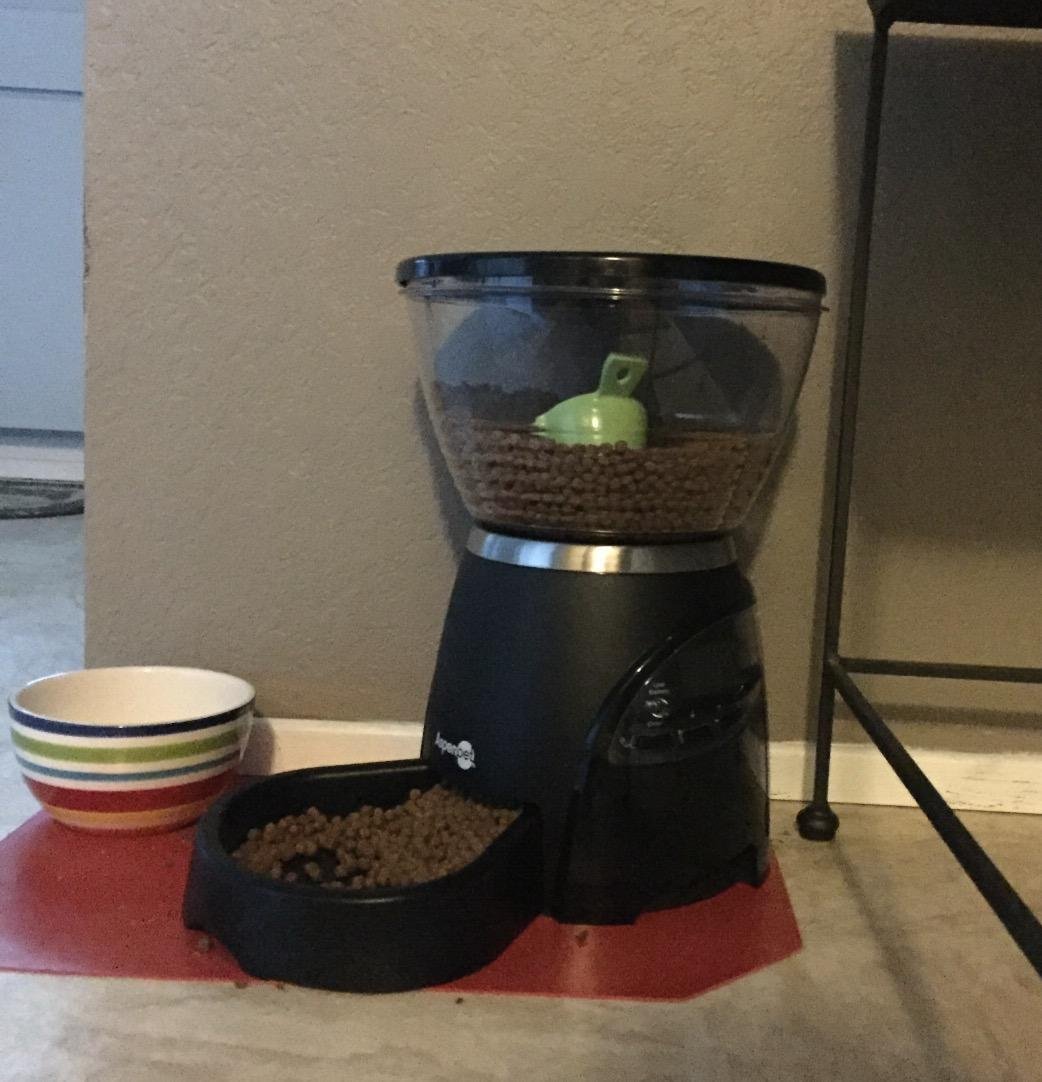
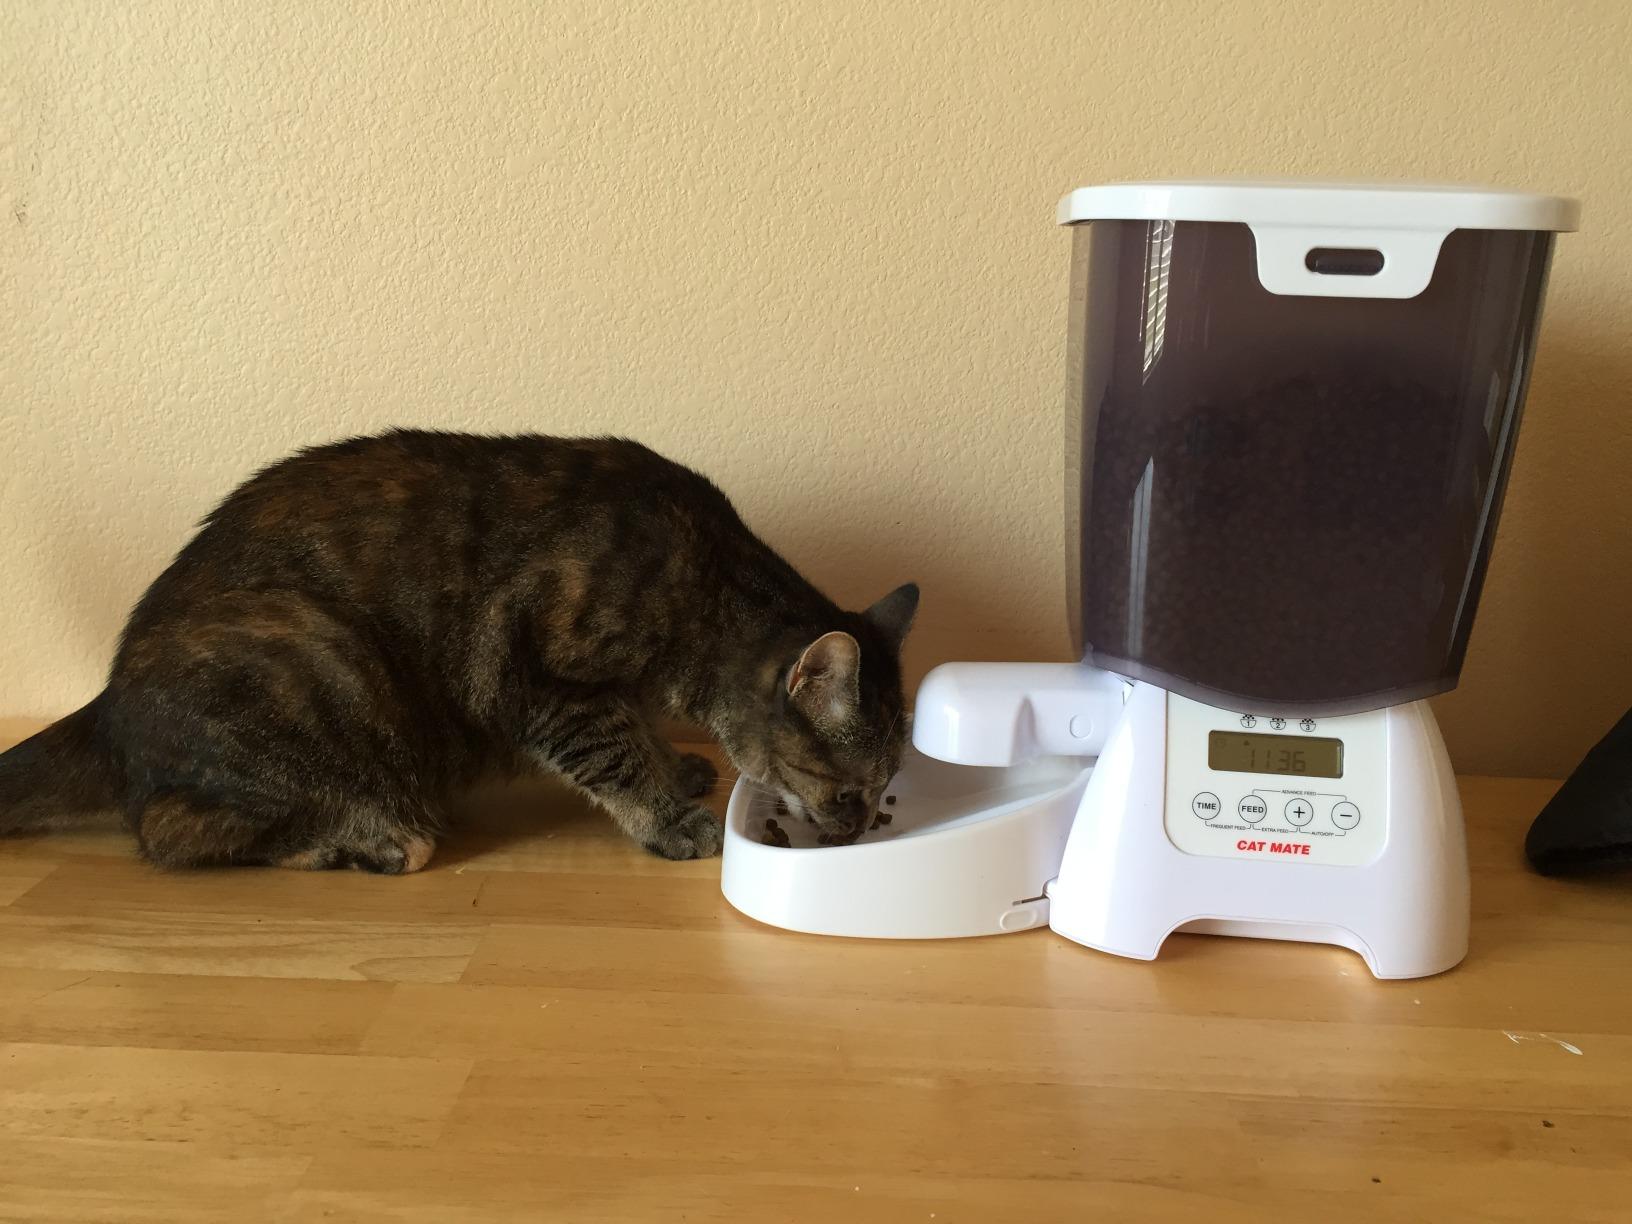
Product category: items_feeder
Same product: no